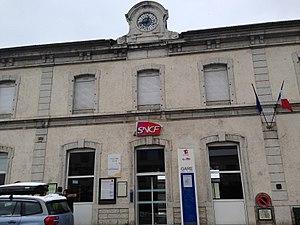
Gare de Saint-Claude en Décembre 2014